Empire State Building

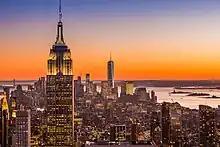
The current One World Trade Center (seen in the distance) surpassed the Empire State Building's height on April 30, 2012.

The Empire State Building officially opened on May 1, 1931, forty-five days ahead of its projected opening date, and eighteen months from the start of construction. The opening was marked with an event featuring United States President Herbert Hoover, who turned on the building's lights with the ceremonial button push from Washington, D.C. Over 350 guests attended the opening ceremony, and following luncheon, at the 86th floor including Jimmy Walker, Governor Franklin D. Roosevelt, and Al Smith. An account from that day stated that the view from the luncheon was obscured by a fog, with other landmarks such as the Statue of Liberty being "lost in the mist" enveloping New York City. The Empire State Building officially opened the next day. Advertisements for the building's observatories were placed in local newspapers, while nearby hotels also capitalized on the events by releasing advertisements that lauded their proximity to the newly opened building.